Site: brandenburg
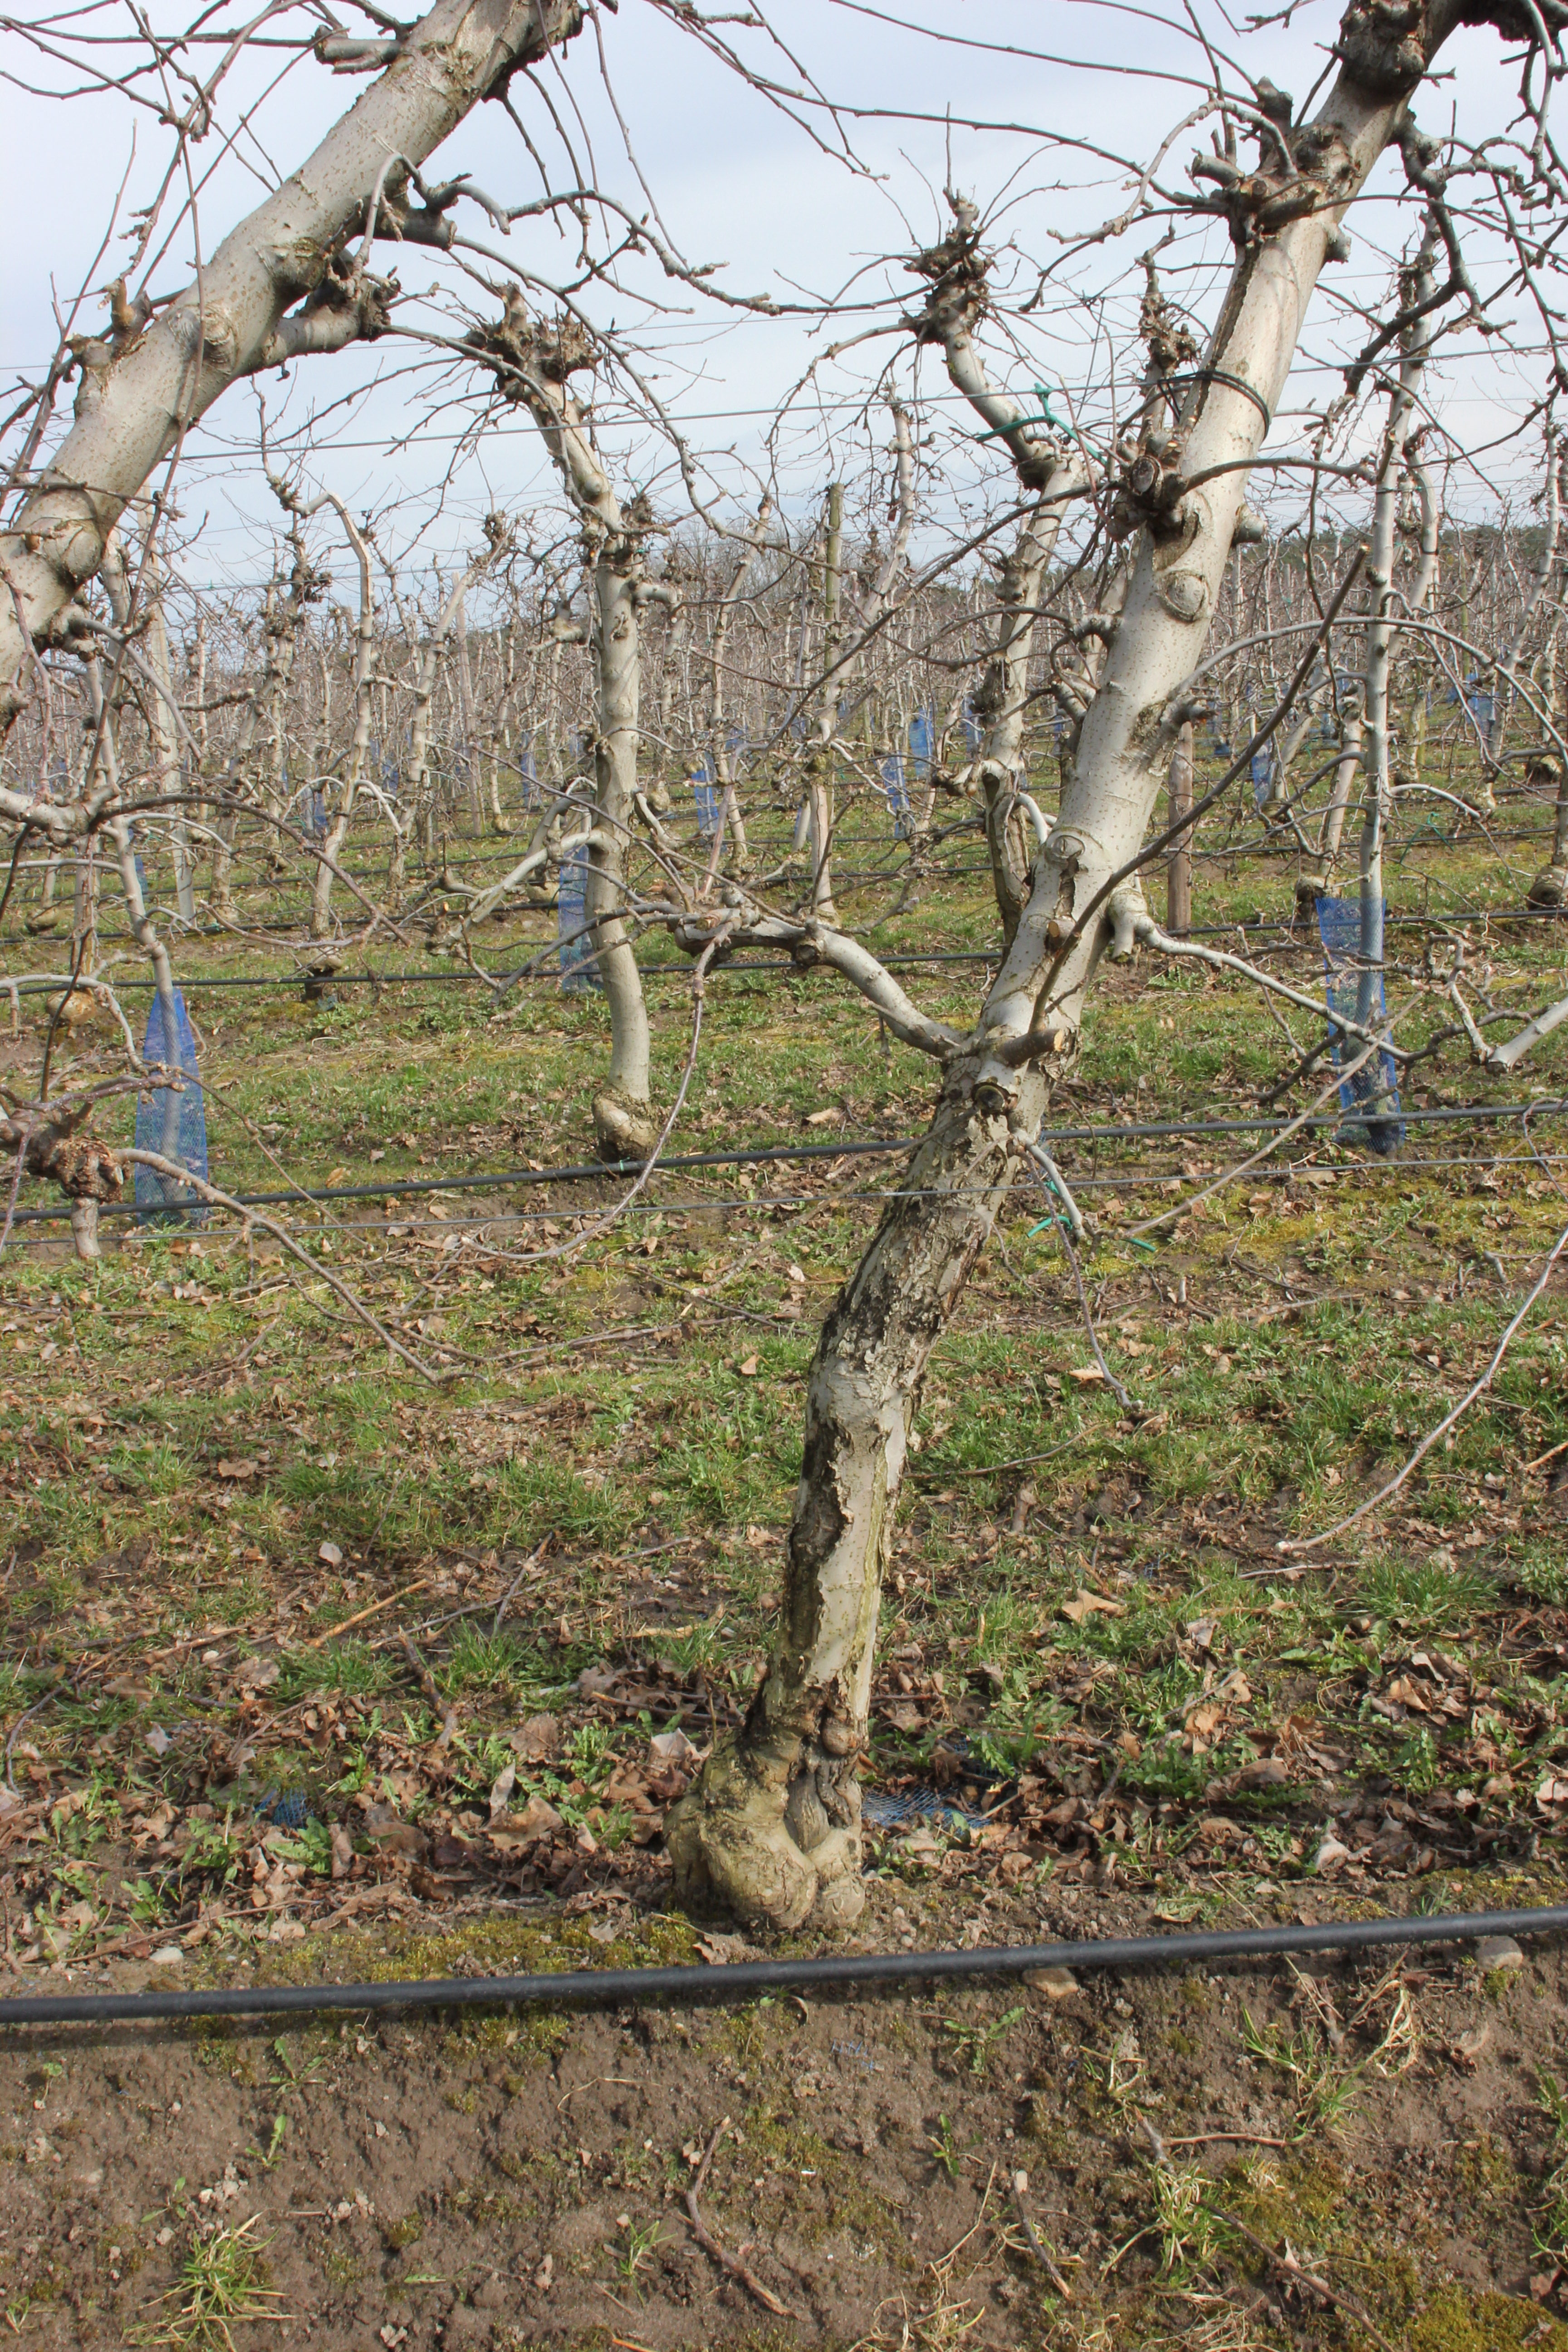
Growth stage (BBCH 01): Bud development